Clays Lane Estate

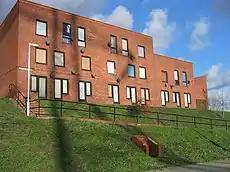
A block of flats on the estate in January 2007, showing several flats that had been 'boarded up' inside the window panes (sometimes with curtains left in place) in an attempt to preserve the appearance of the community for the remaining residents, as the estate was prepared for demolition

Clays Lane Housing Co-operative was a fully mutual housing co-operative, established to address the lack of housing for vulnerable single people in the east of London. It was initially funded by organisations including Newham London Borough Council and the University of East London. There were up to 500 contractual tenants at the beginning, 450 after the flats were voted eligible for single person occupancy, who had to be single people aged between 18 and 59. Tenants were required to purchase a £1 share in order to become a member of the co-operative, which entitled them to attend and vote in the annual general meeting, to elect or stand for the management committee, participate in the co-operative’s affairs and receive its services.